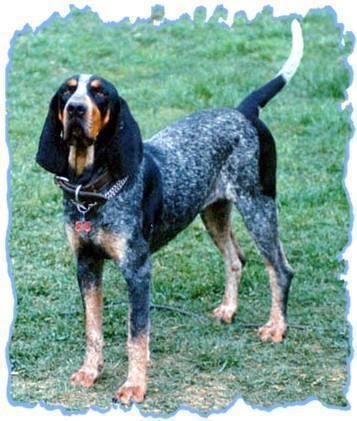
bluetick